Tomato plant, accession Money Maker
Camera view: bottom (45 deg); turntable rotation: 60 degrees
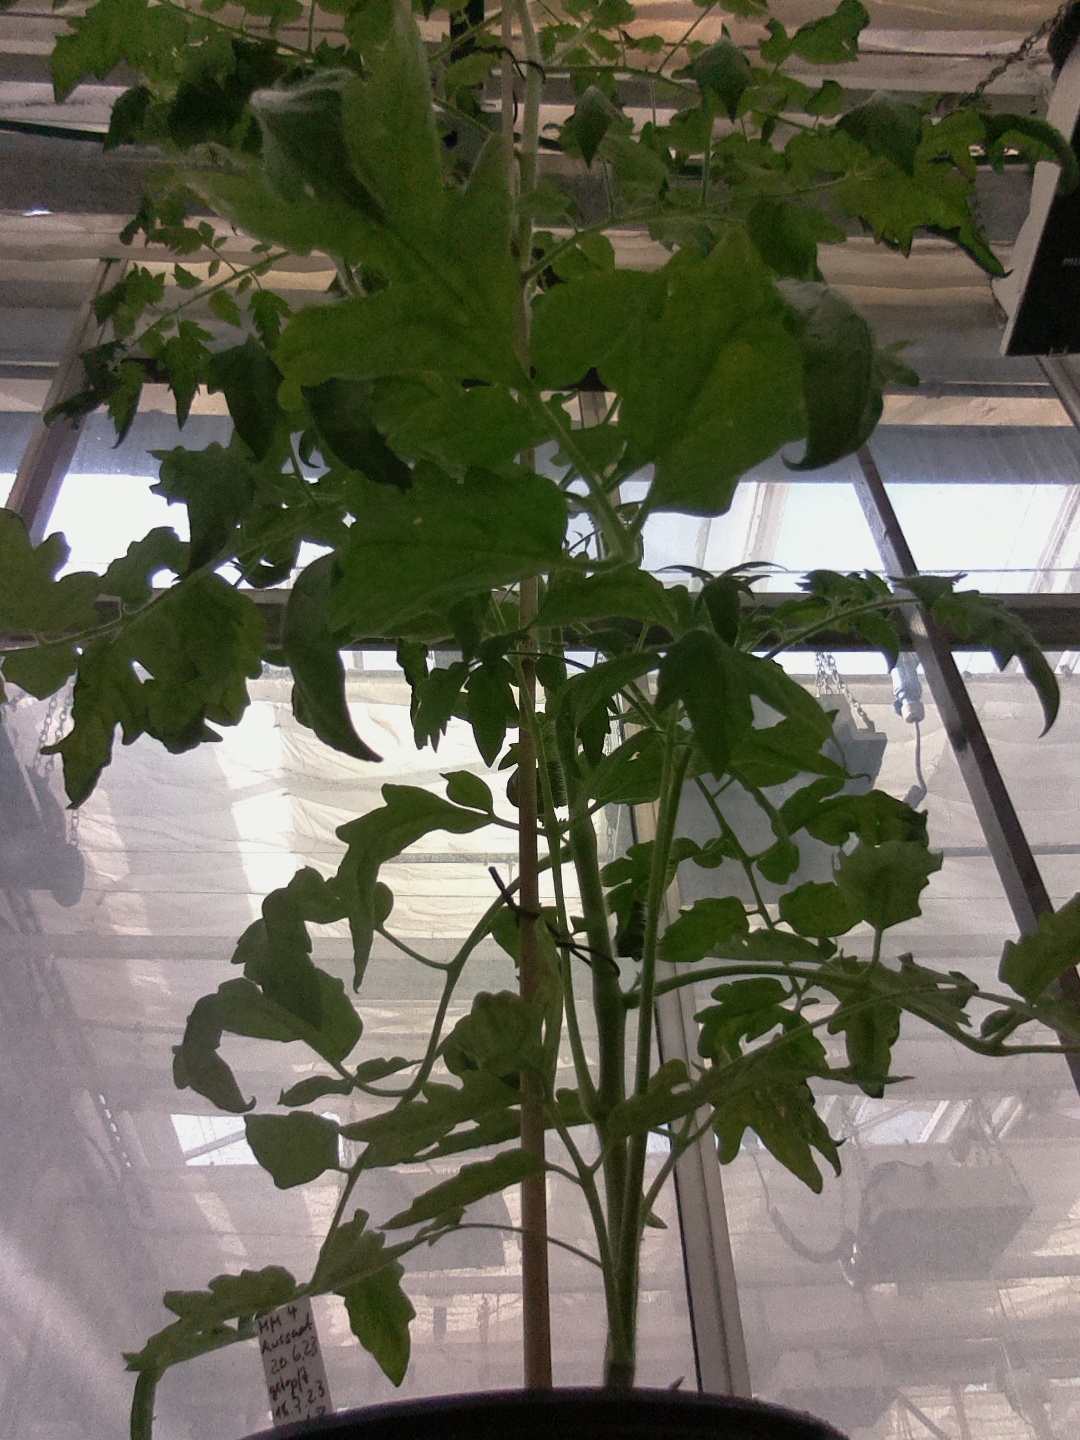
BBCH growth stage 64: 40%-50% of flowers open